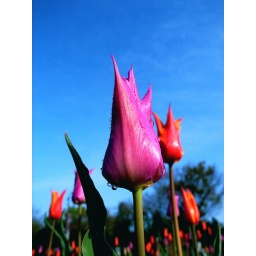
Pink in blue sky